San Francesco, Modena

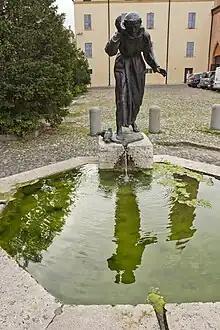
Fontana di San Francesco

The interior was noted to have an 1840 monument celebrating the ebbing of the cholera epidemic in Modena, sculpted by Luigi Mainoni. In the left apse there is a large terracotta statuary group of thirteen statues depicting a "Deposition from the Cross" by Antonio Begarelli from 1531. It is considered to be Begarelli’s masterpiece.